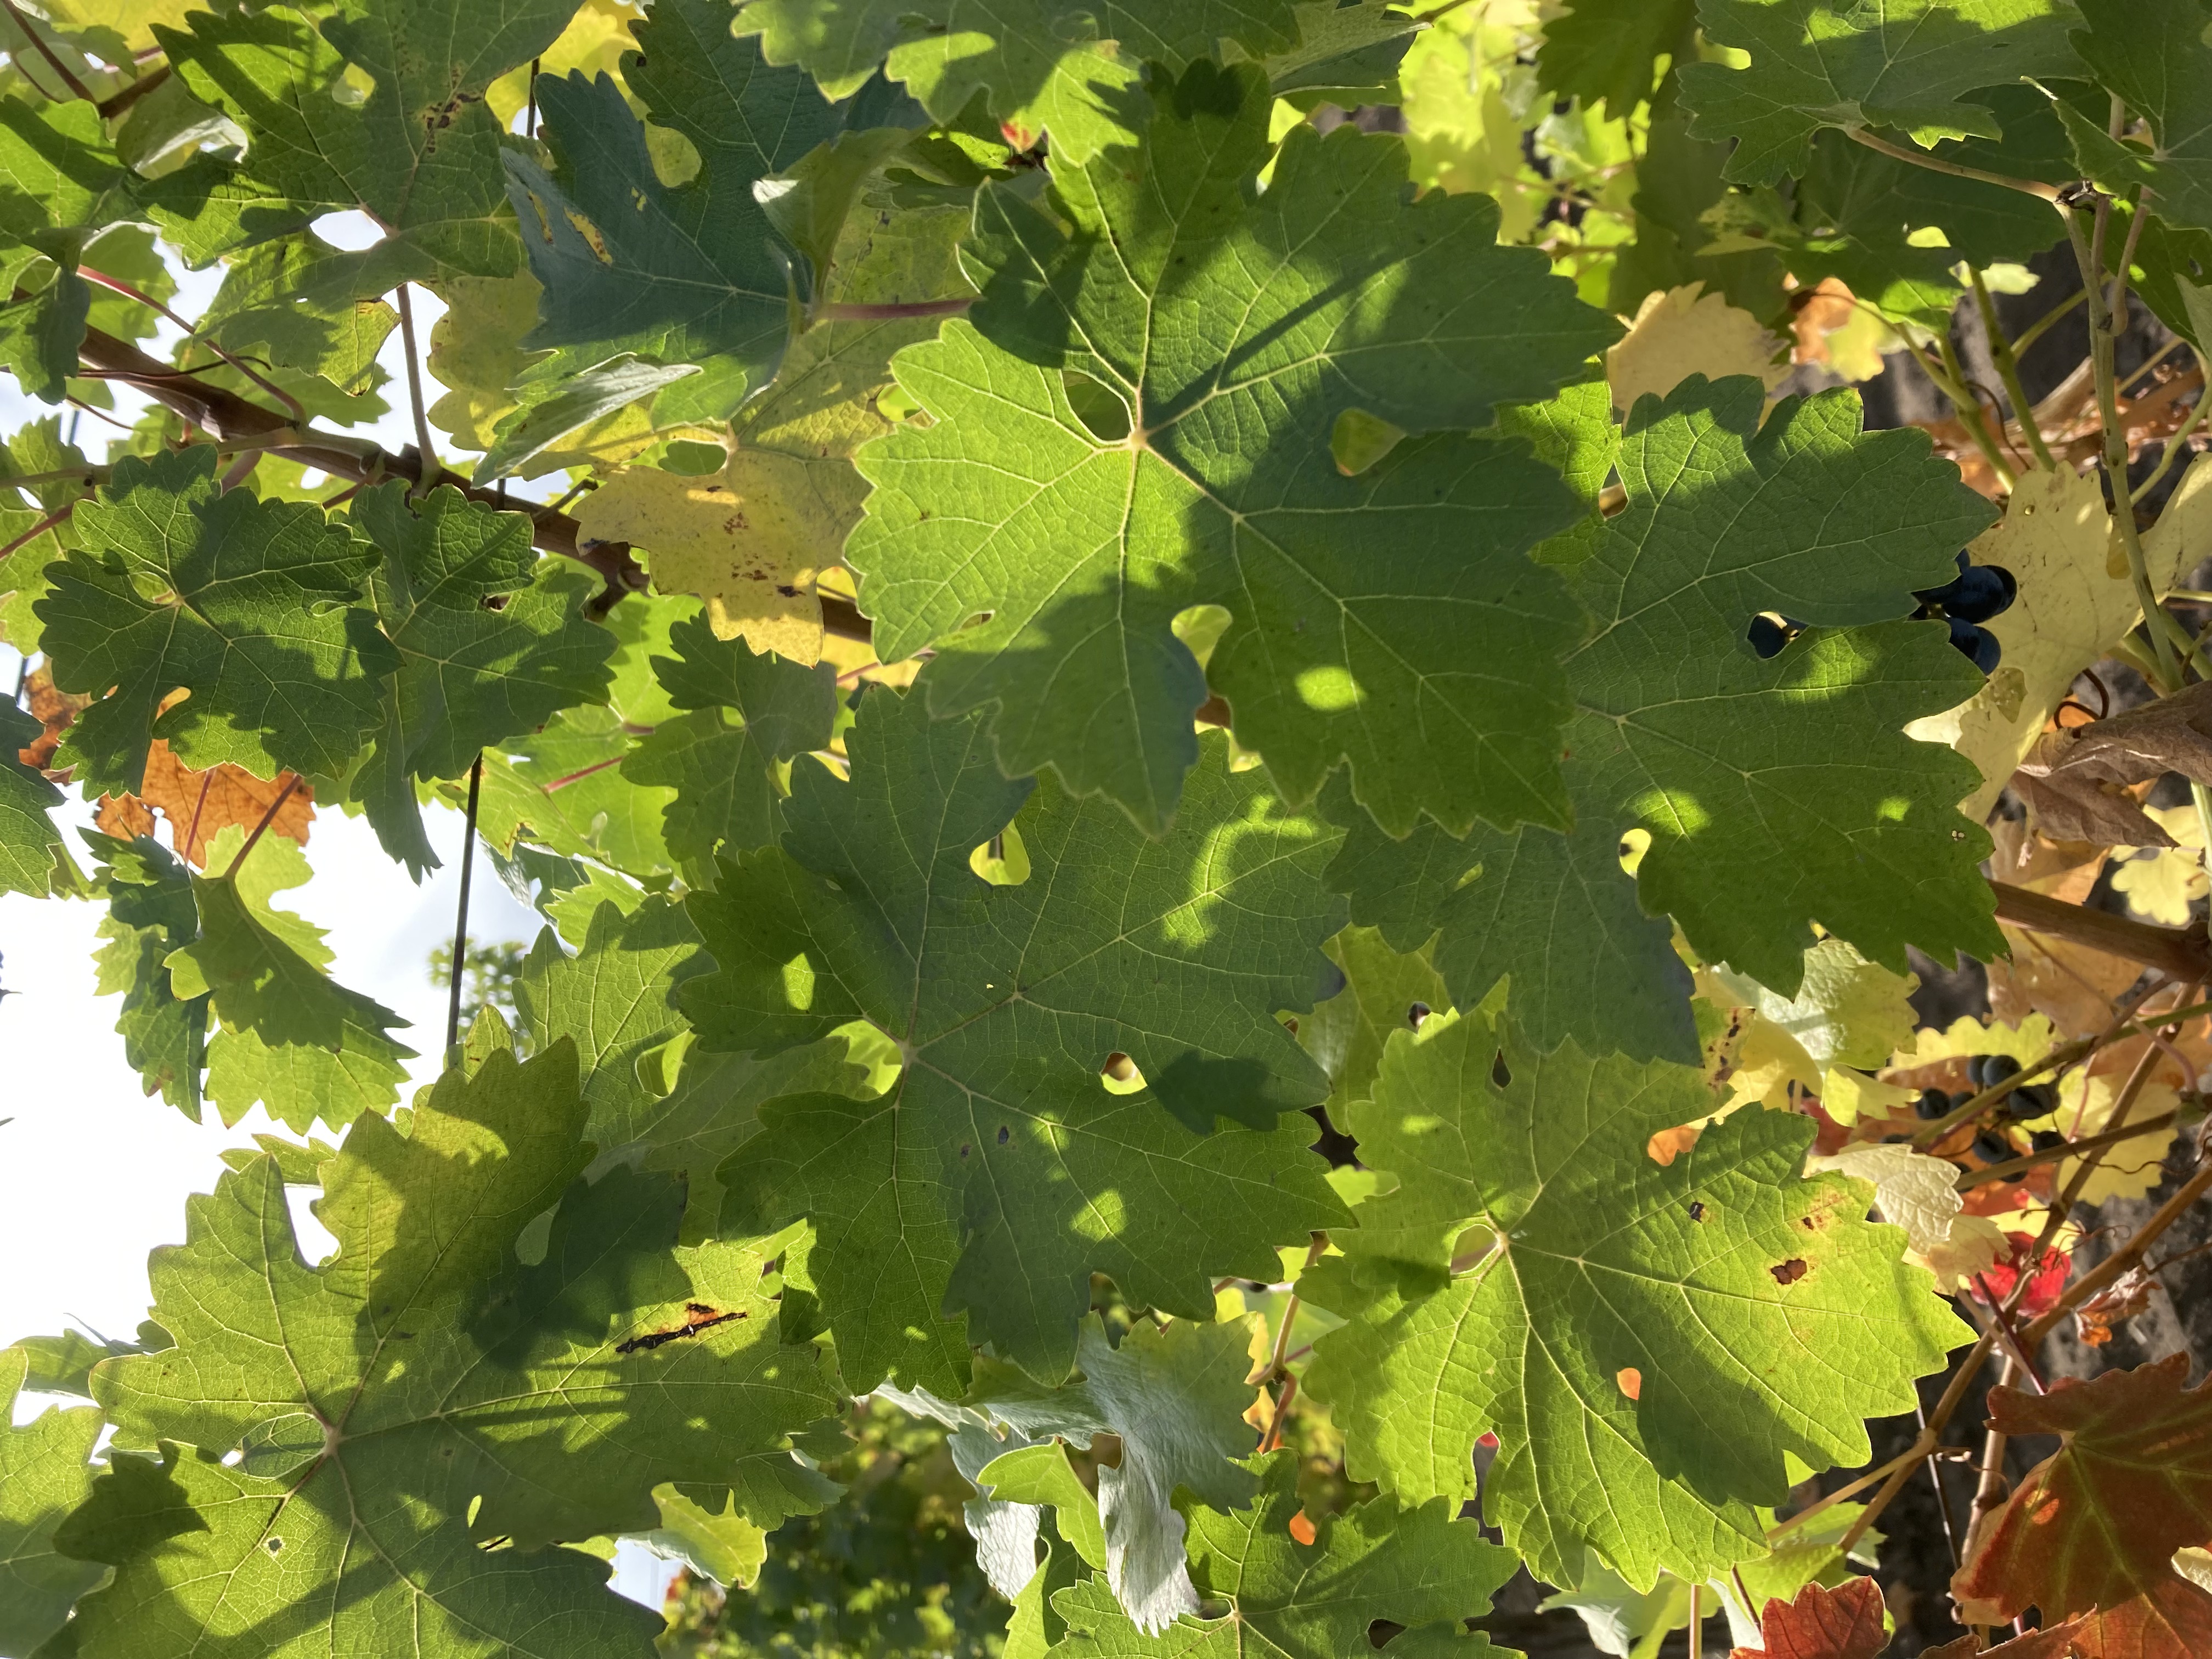
Label: No Virus